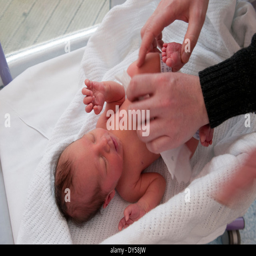
newborn baby girl being dressed for the first time by her father